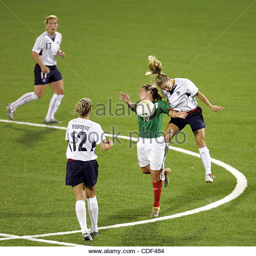
controls the ball in front of defender